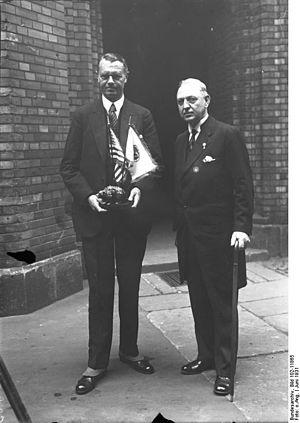
John Clinton Porter est un homme politique américain.